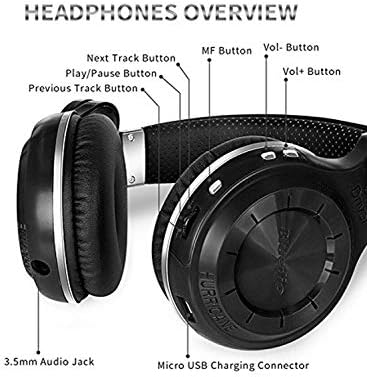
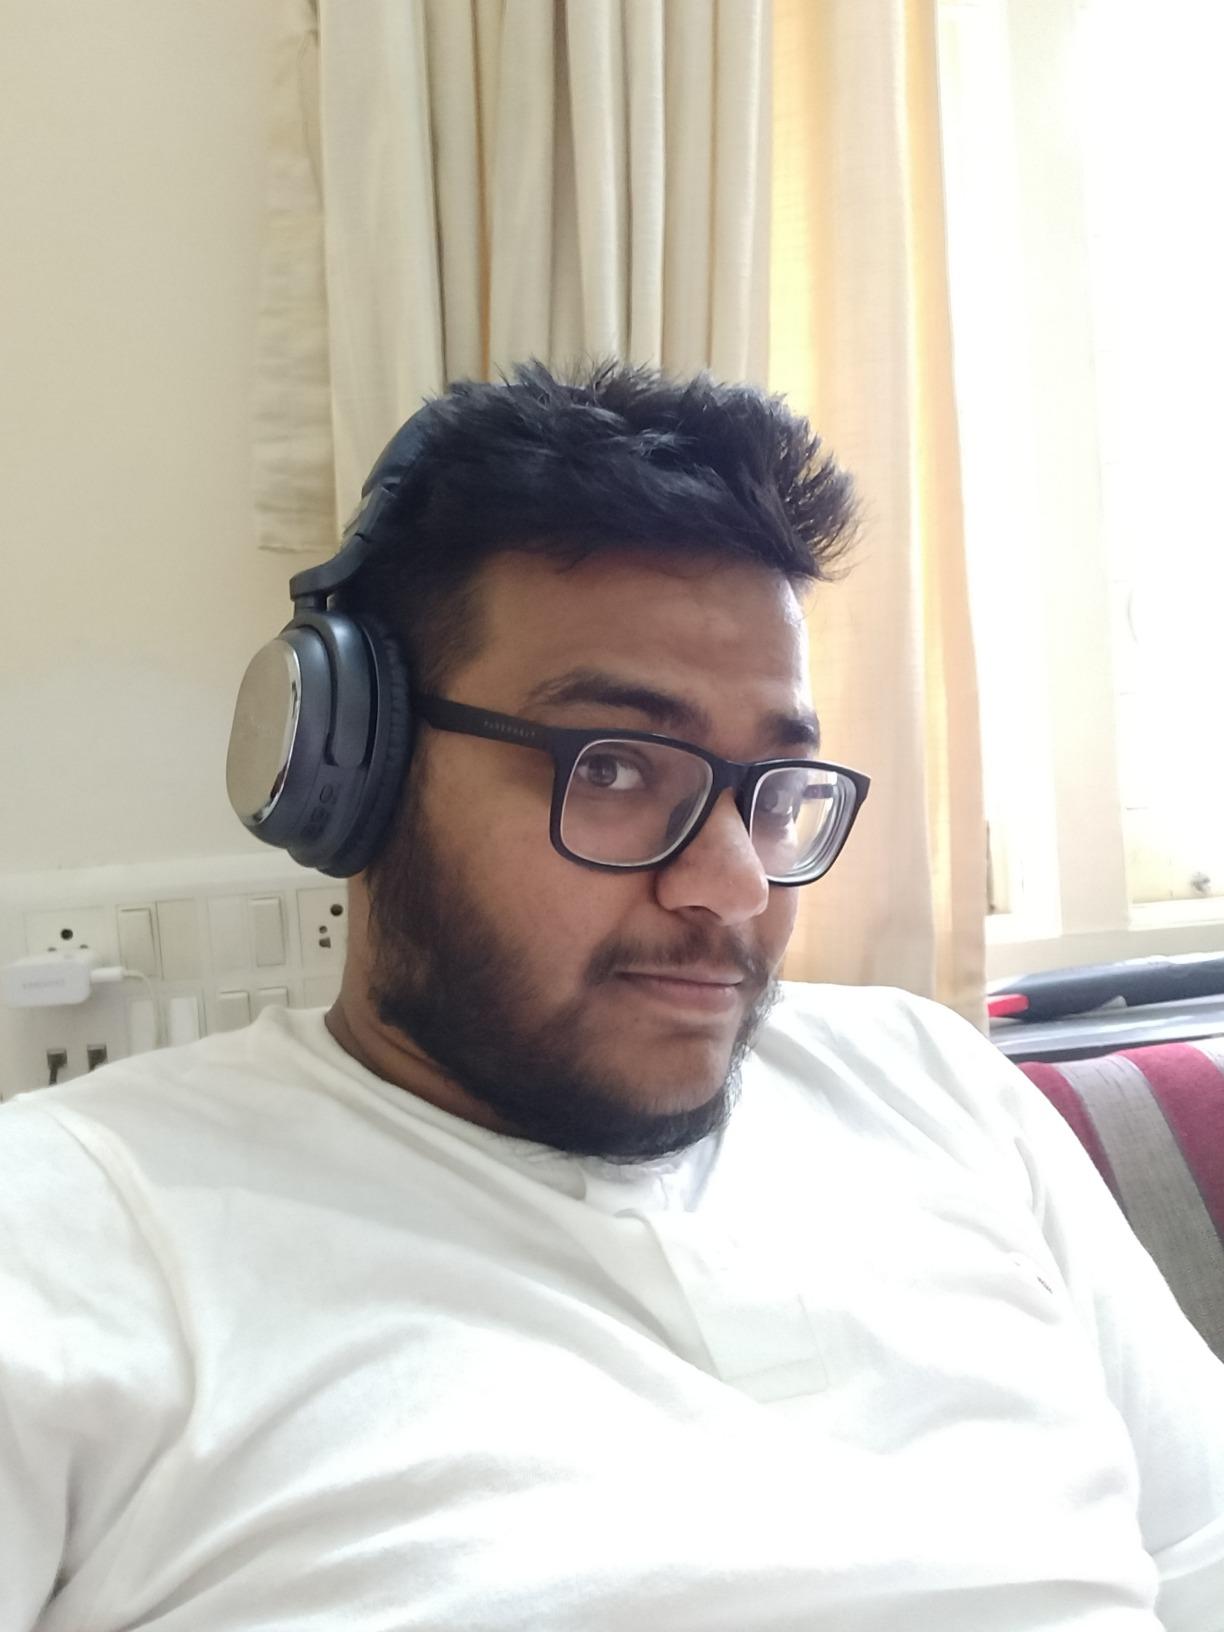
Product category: headphones
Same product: no